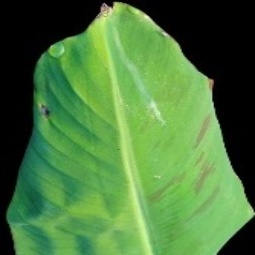
Label: Healthy